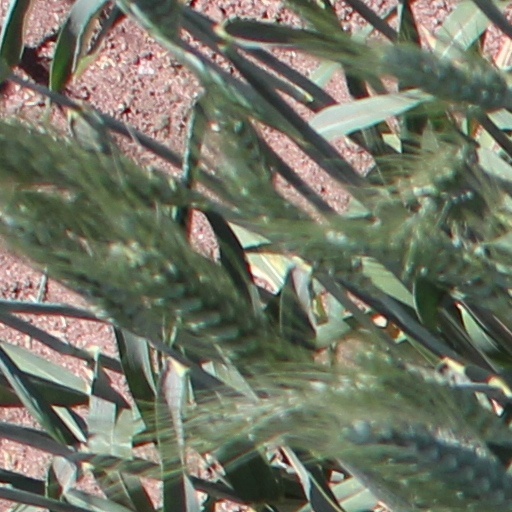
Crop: wheat